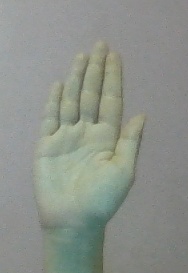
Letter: seen